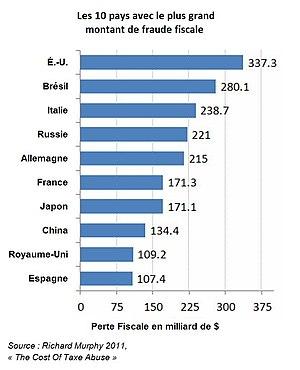
Les 10 pays avec le plus grand montant de fraude fiscale
La fraude fiscale est le détournement « illégal » d'un système fiscal afin de ne pas contribuer aux contributions publiques.